Anne Murray (gentlewoman)

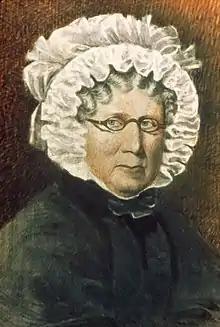
Portrait of Mrs. William Dummer Powell, 1834

Murray married William Dummer Powell on 3 October 1775 in Boston, Massachusetts. They had nine children, of whom two survived her. After marrying William Dummer Powell, they left for England due to William's political views as a member of the loyalist party. In 1780 the family left England for Montreal, where William started a law practice. They moved to York in 1798 as a way for "members of the elite to have a role in Upper Canadian government". Anne took on a serious role in the Upper Canadian political sphere with her role as the wife of a prominent official, which would be crucial for William's future climb to chief justiceship.